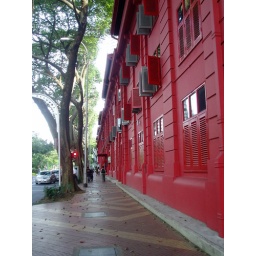
Happened to pass by this cute building while on location scouting.